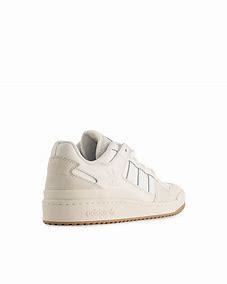
Brand: Adidas
Model: Forum Cl